Bernard Delfont

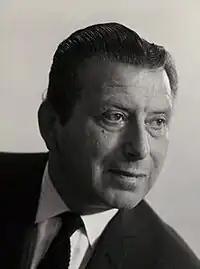
Lord Delfont in 1964

Bernard Delfont, Baron Delfont (born Boris Winogradsky; 5 September 1909 – 28 July 1994) was a leading Russian-born British theatrical impresario.